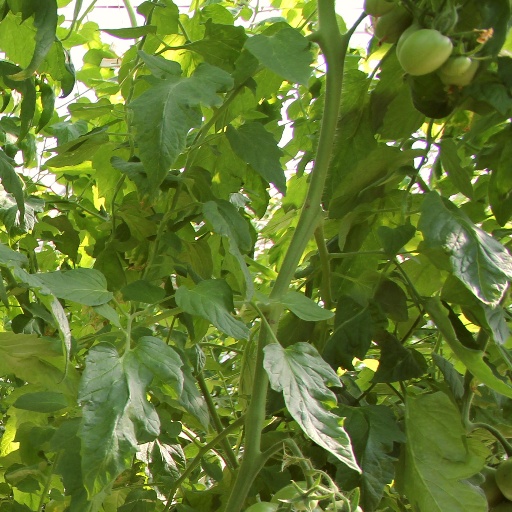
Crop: tomato